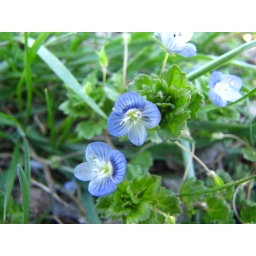
Little blue flowers got pollen all over my lens!